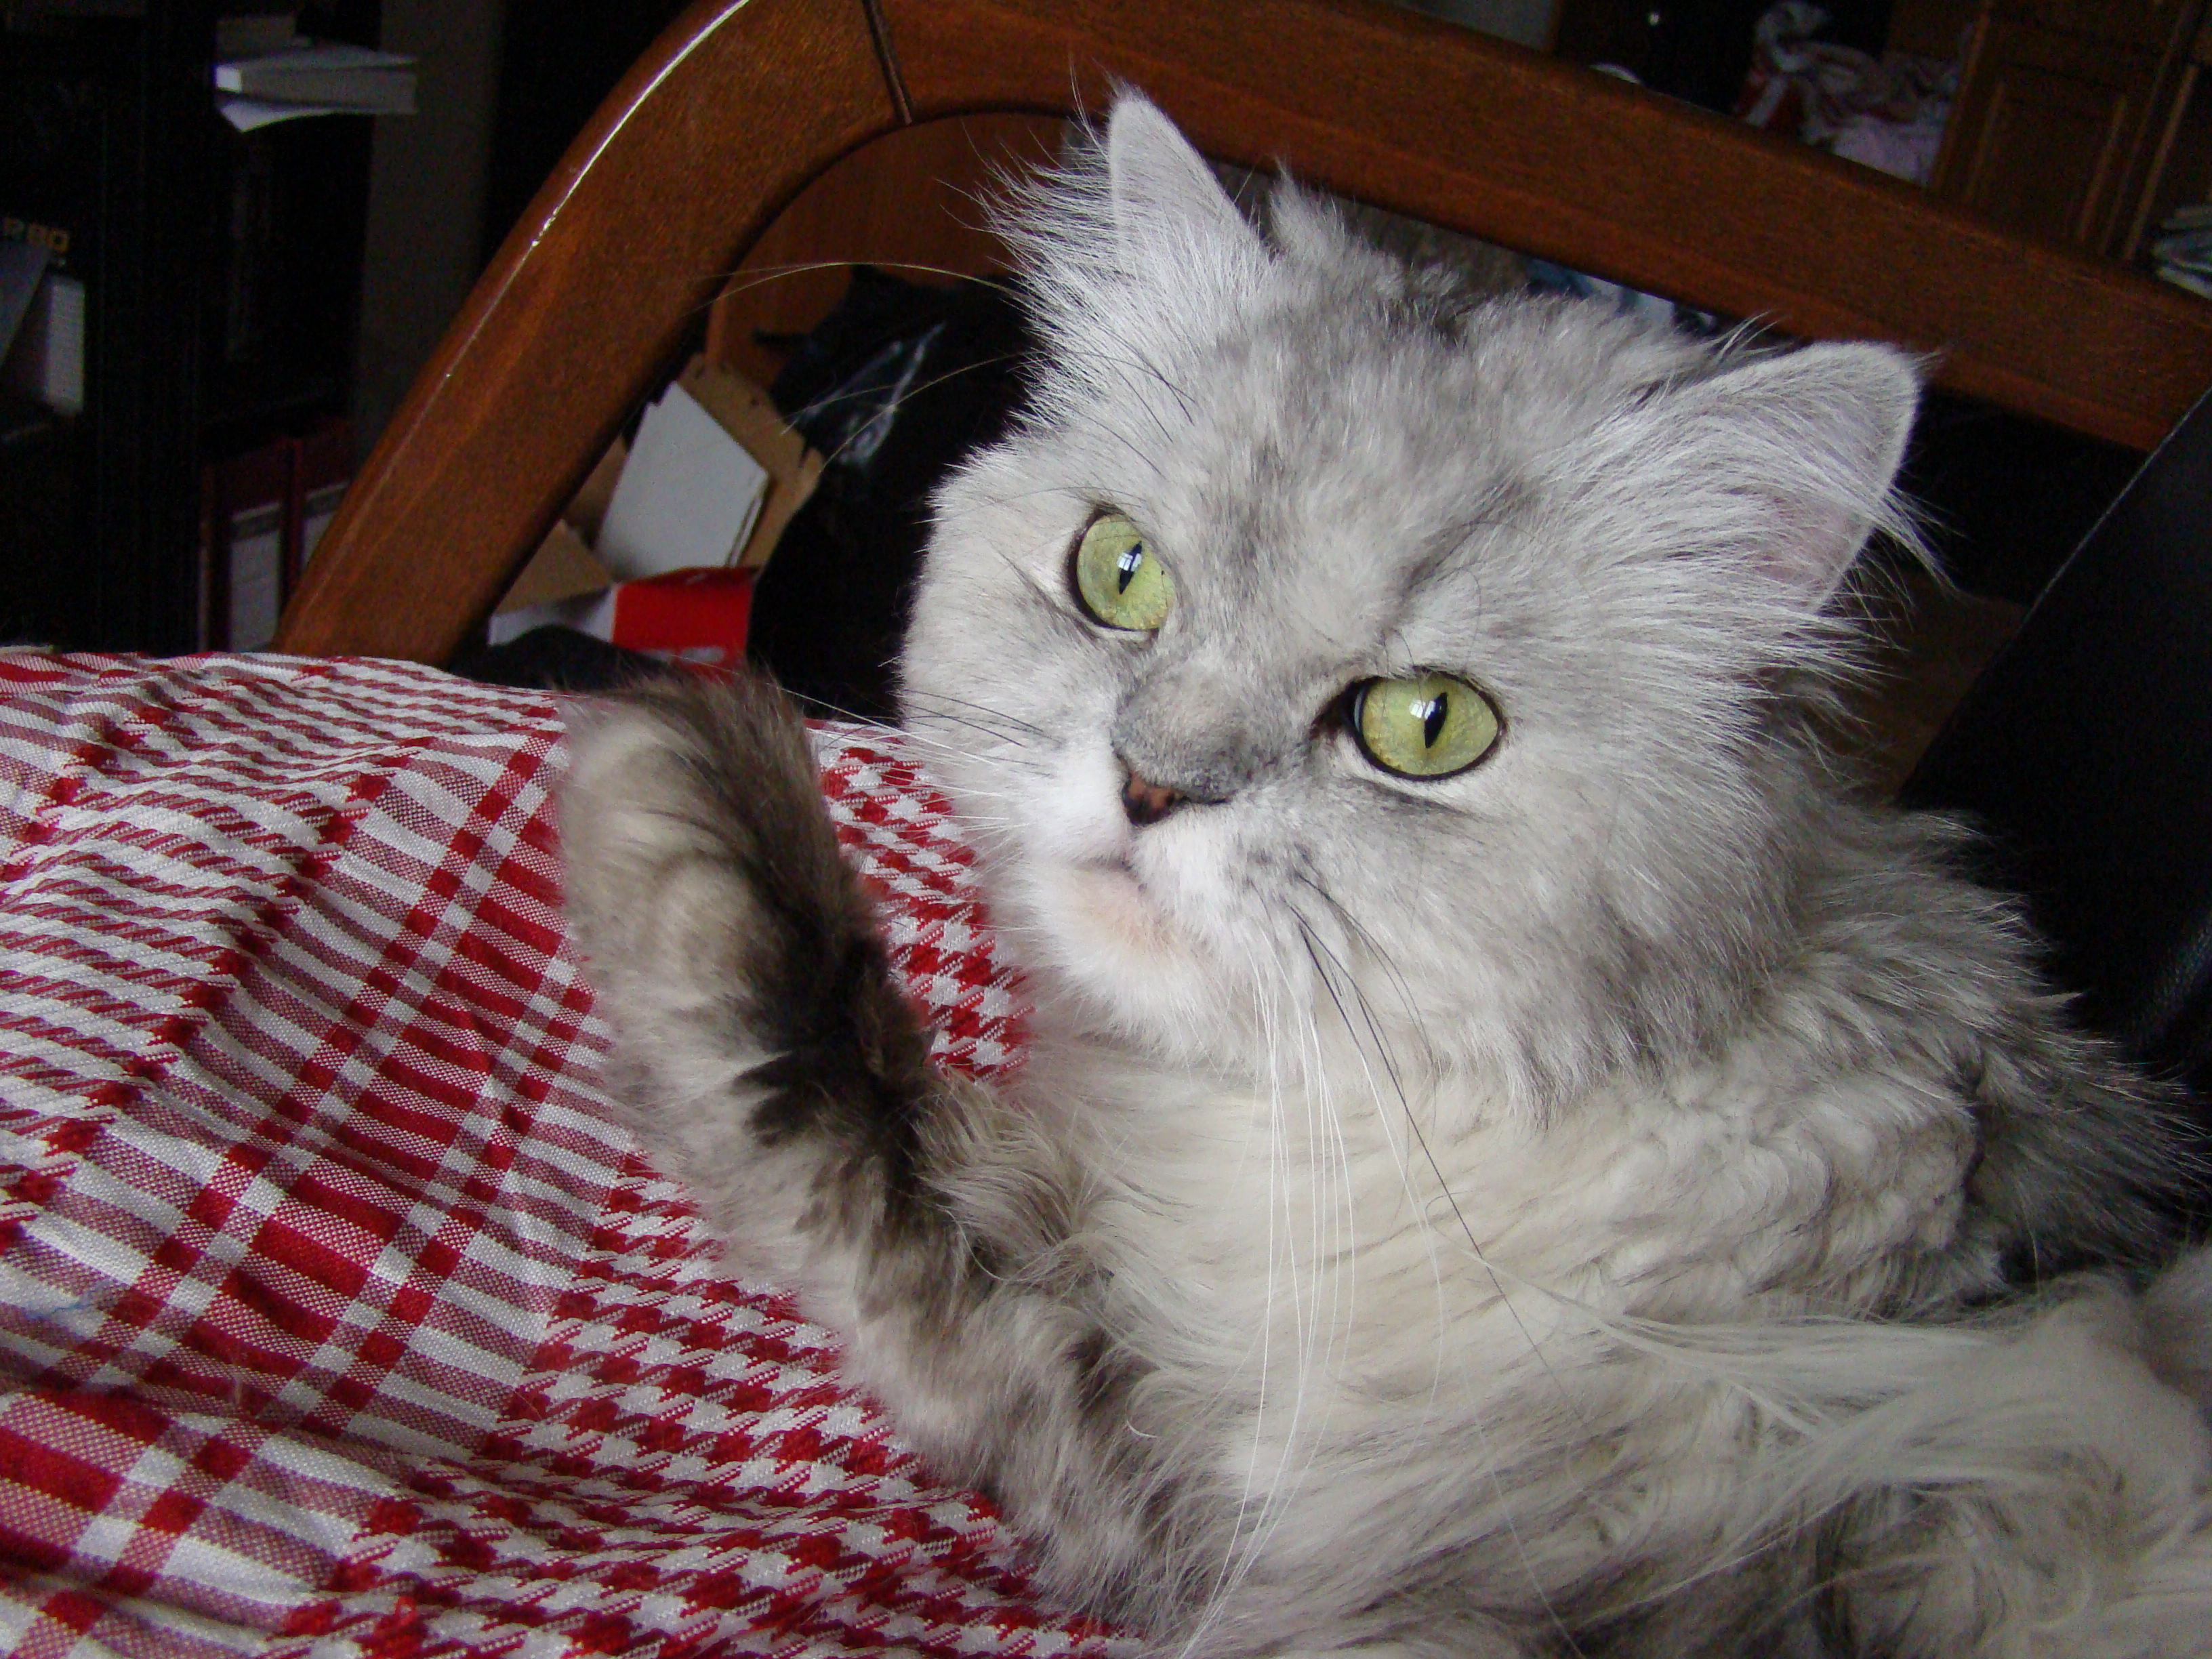
animal, pet, cat, mammal, pets, cats, whiskers, vertebrate, kissablekat, persian, novavitanewlife, norwegian forest cat, small to medium sized cats, cat like mammal, domestic short haired cat, domestic long haired cat, british semi longhair